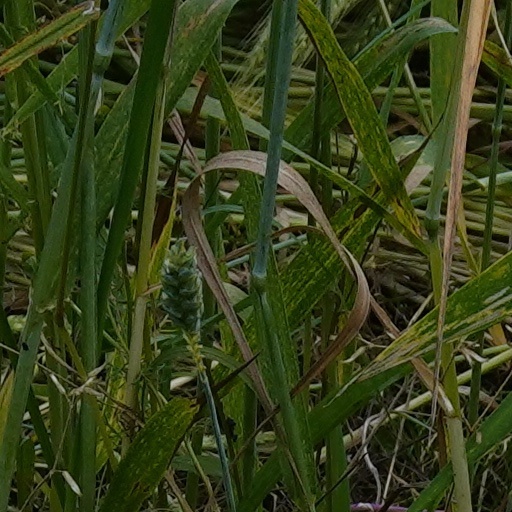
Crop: wheat